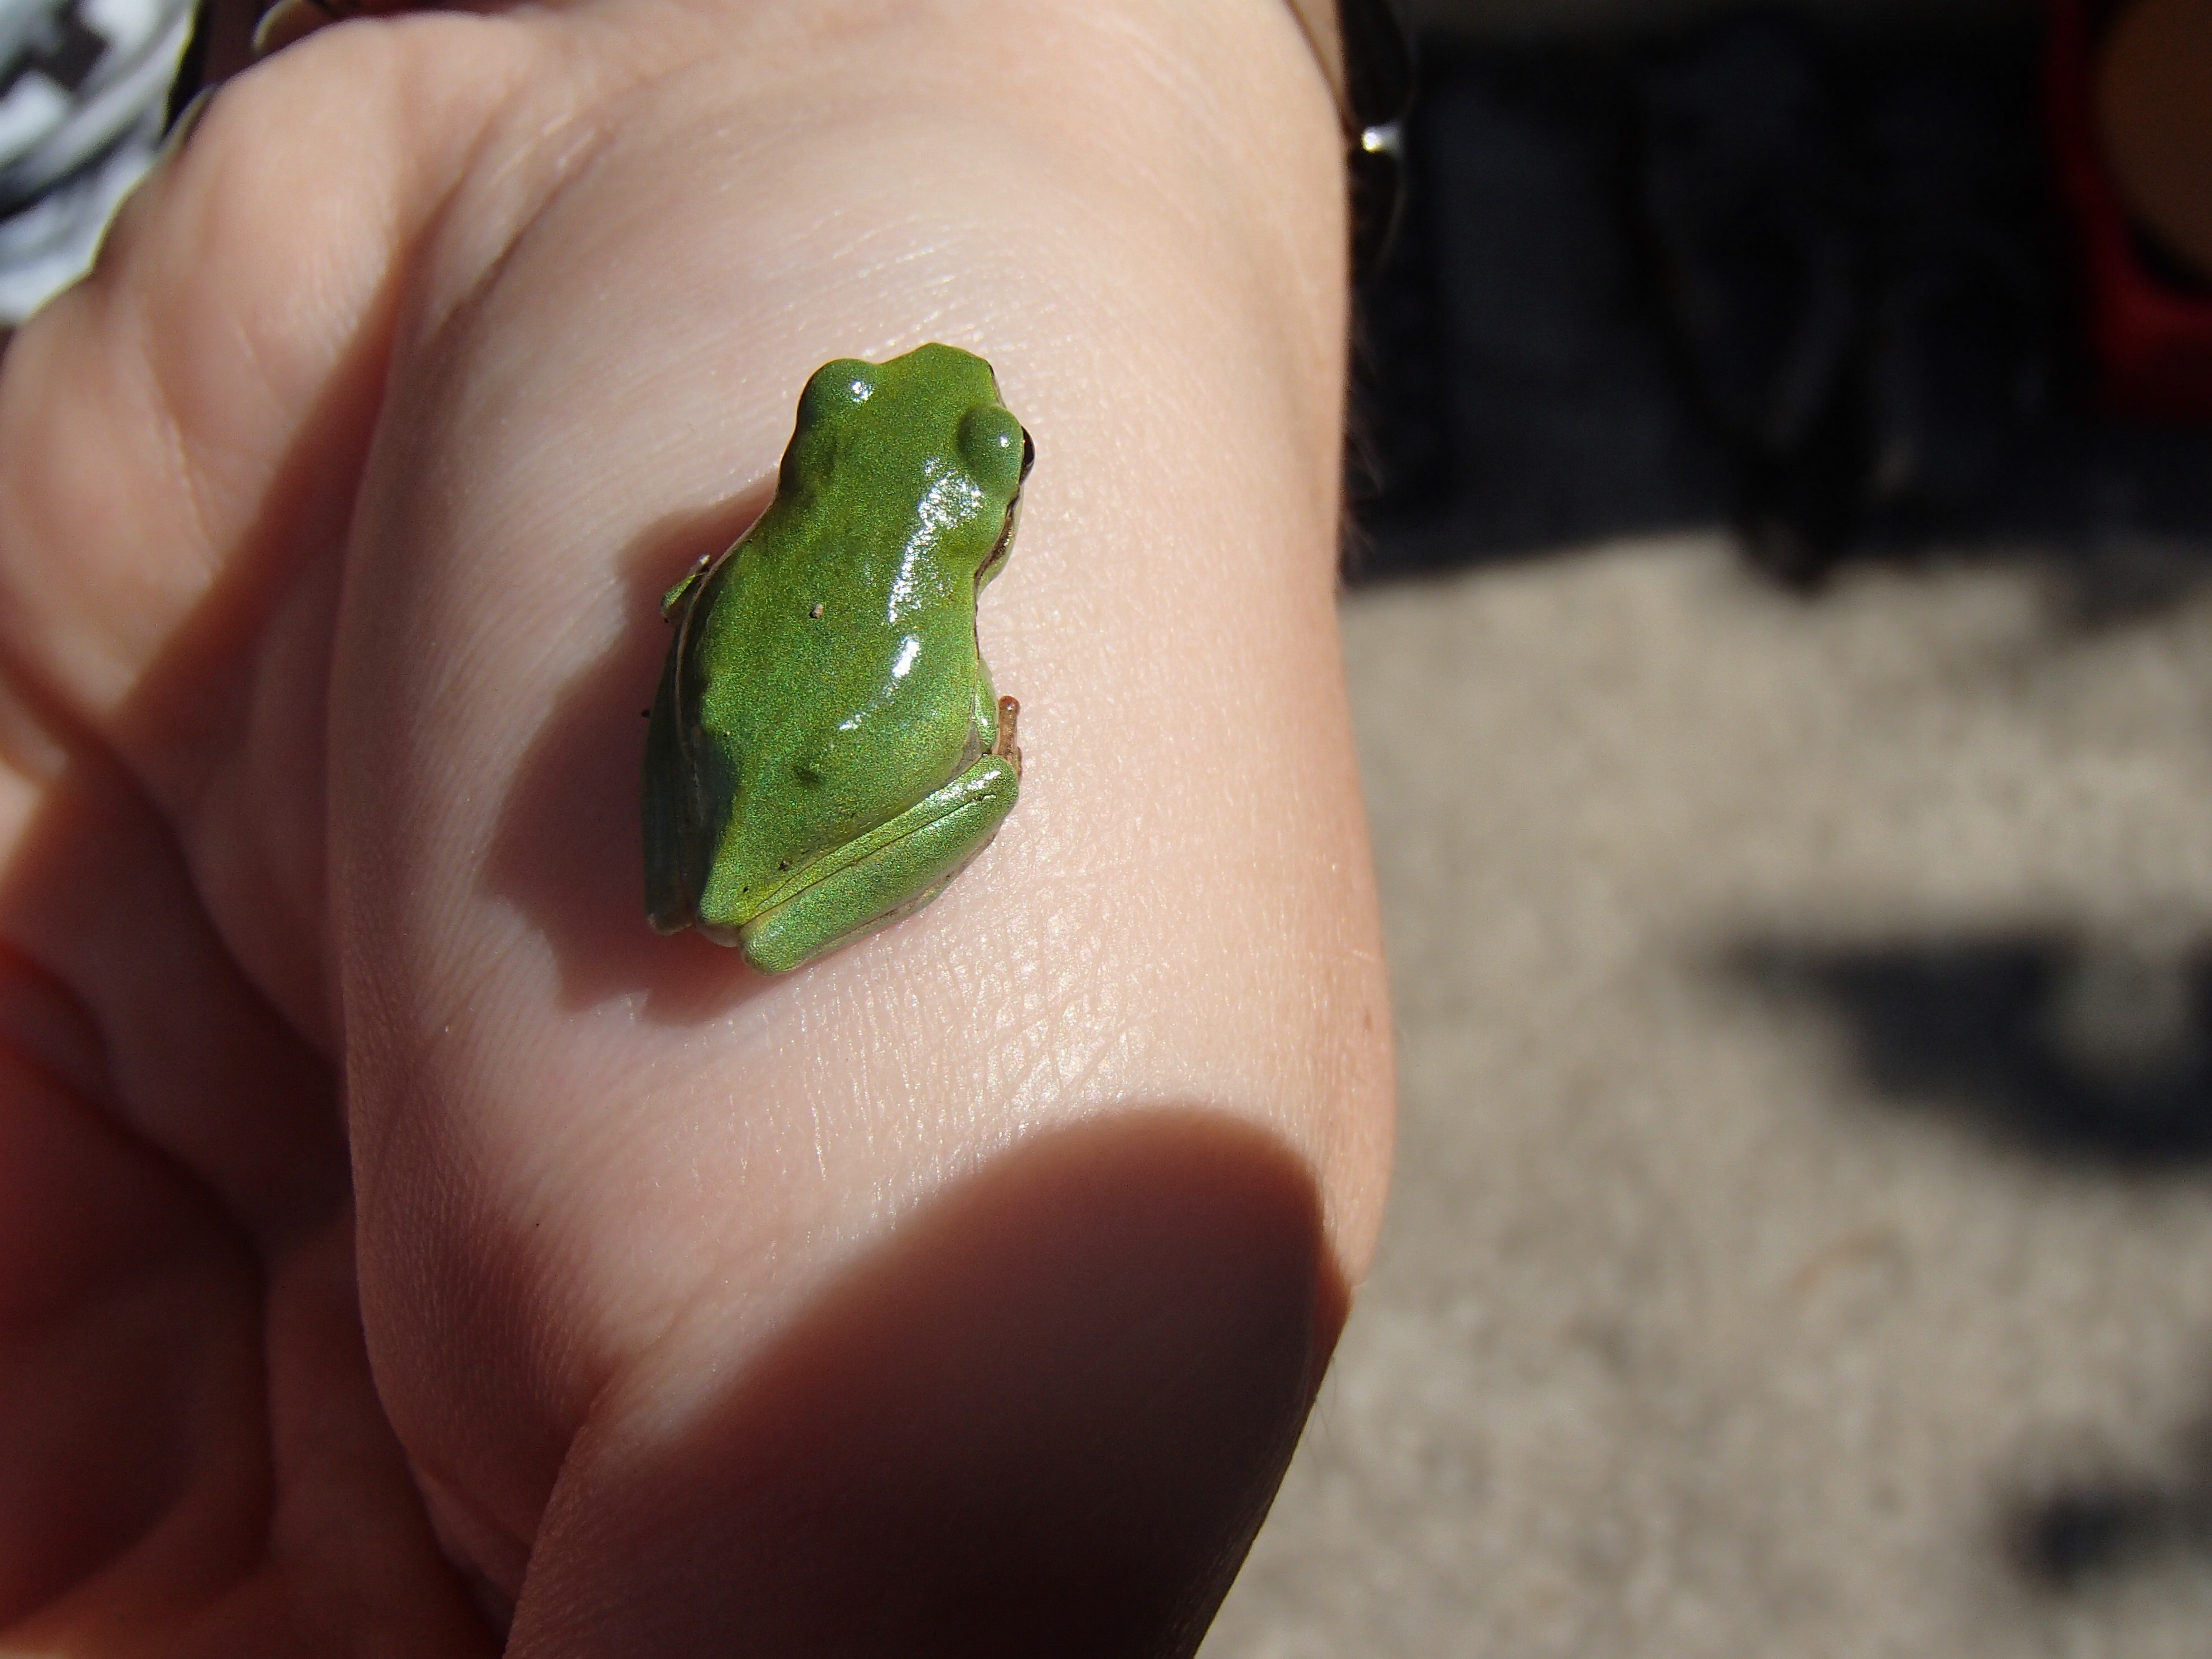
hand, finger, green, frog, amphibian, nail, tree frog, macro photography